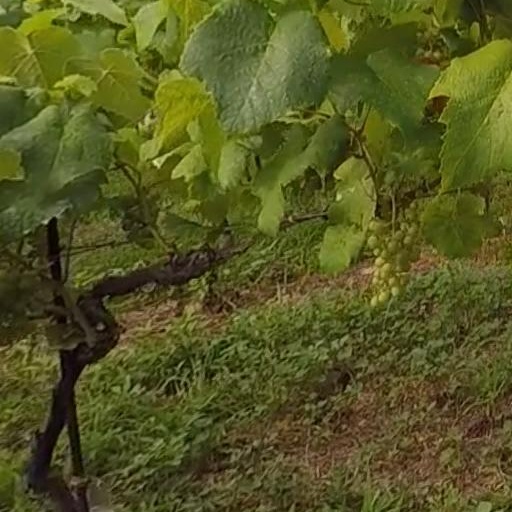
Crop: grape